Jim Braude

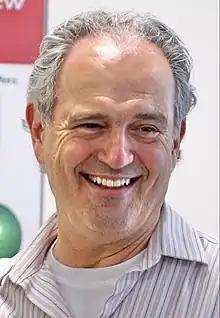
Braude at a live radio broadcast event in Brookline, Massachusetts in May 2010

James Spencer Braude (born May 7, 1949) is a lawyer, former union official, and Boston radio and television personality.